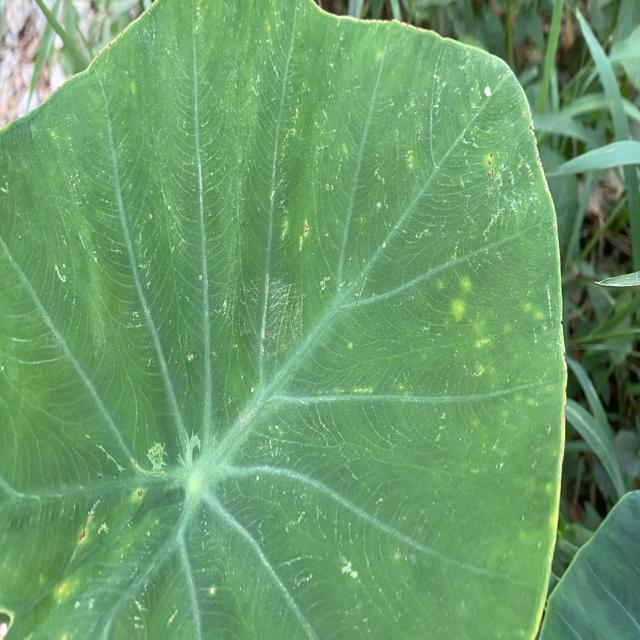
Label: Early_Blight